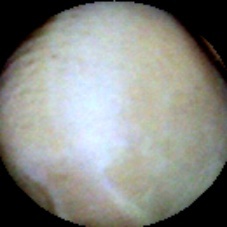
Label: Intact